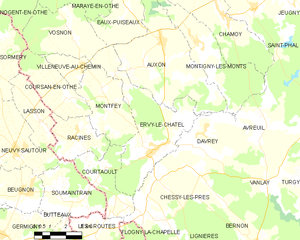
Carte des communes françaises: Ervy-le-Châtel